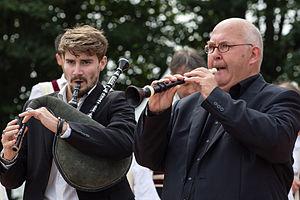
Le bagad Elven lors du championnat national des bagadoù (deuxième catégorie) au FIL 2012.
Roland Becker est un musicien français, né à Auray, le 1ᵉʳ juillet 1957. Sonneur de bombarde, saxophoniste, compositeur-arrangeur et chercheur, Roland Becker compte parmi les musiciens de la scène actuelle bretonne. Auteur de onze albums studio, il donne des concerts en France. Spécialiste de la musique bretonne de tradition populaire, il donne également des conférences et master-class.
La Kevrenn Alré est un groupe de musique et de danse d'inspiration traditionnelle bretonne, créé en 1951, par des cheminots de la gare de triage d'Auray. Il est huit fois champion national des bagadoù et onze fois champion national de danse bretonne.
Le Championnat des sonneurs ou Championnat de Bretagne de musique et de danse traditionnelles est un concours qui a lieu tous les ans à Gourin dans le Morbihan le 1ᵉʳ week-end de septembre. Il est depuis 2015 répertorié par l'Inventaire du patrimoine culturel immatériel en France dans la catégorie Musiques et Danses.
Le championnat national des bagadoù 2012 est la 63ᵉ édition de ces rencontres annuelles de musique bretonne. La fédération Bodadeg ar sonerion organise tous les ans depuis 1949 un championnat regroupant les bagadoù adhérents à la fédération. Cette édition a débuté 12 février 2012, à Brest, par la première manche du championnat de première catégorie et s'est terminée le 4 août 2012, à Lorient, lors du festival interceltique de la ville.